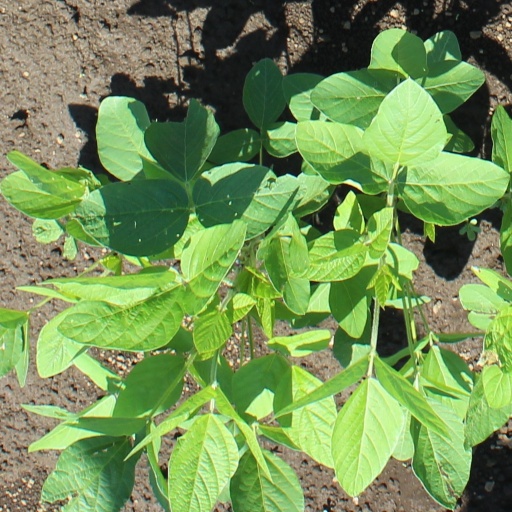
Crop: soybean